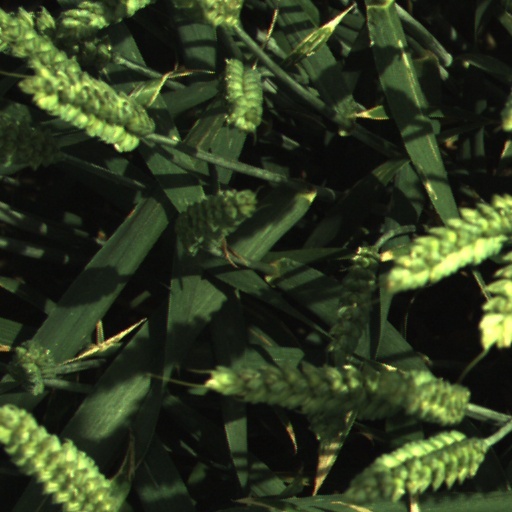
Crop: wheat